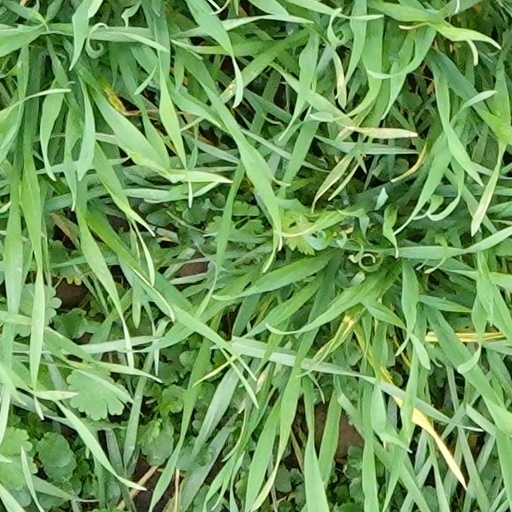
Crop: wheat